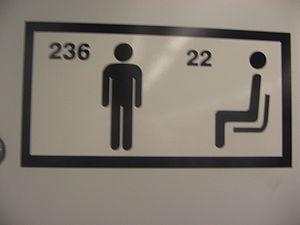
La ligne 10 du métro de Barcelone est la dernière-née de ce réseau. En effet, elle est en service depuis le 16 avril 2010, et devient la troisième ligne automatique du métro de Barcelone. Mais, le projet initial n'est pas encore terminé et c'est en 2014 que se présentera la ligne dans sa mouture définitive.
La ligne 9 du métro de Barcelone, mise en service le 13 décembre 2009, est exploitée par la TMB. Elle est la première ligne automatique de ce réseau ainsi que sur le territoire espagnol. Il faudra attendre 2020 pour voyager sur les 47,8 km de voies inscrites au projet, ce qui lui permettra au passage de devenir la plus longue ligne de métro d'Europe.